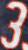
Number: 3